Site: brandenburg
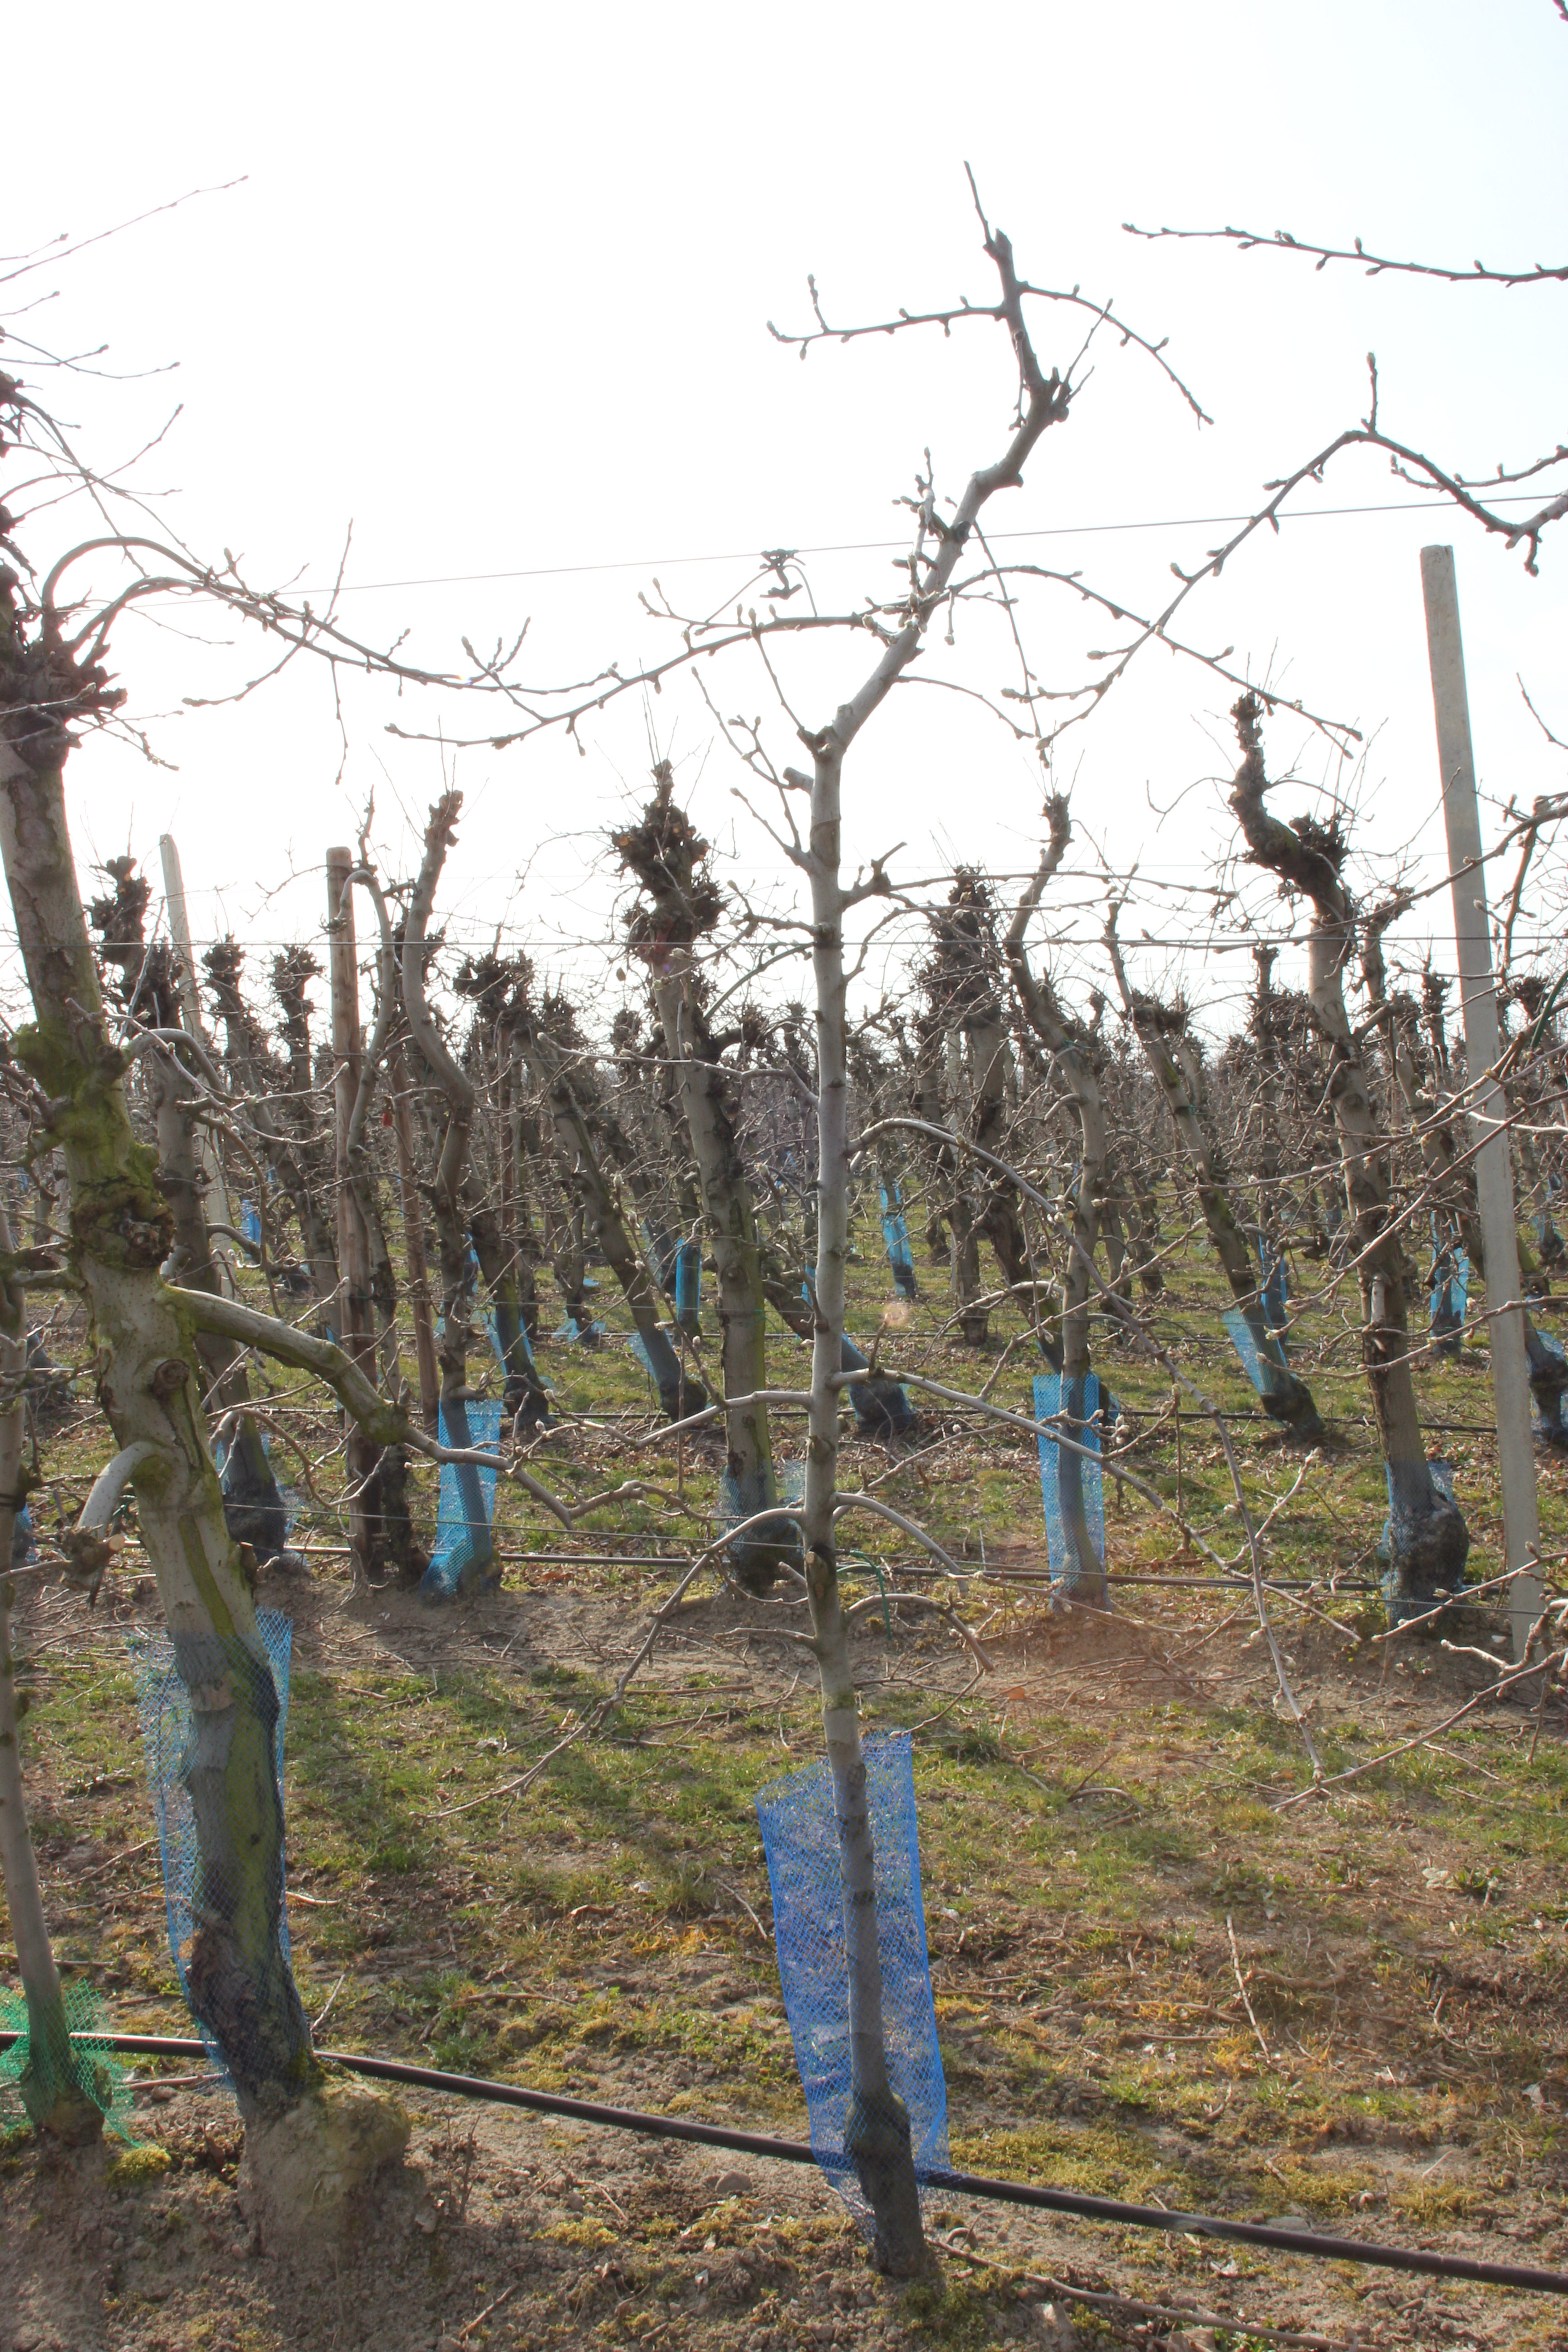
Growth stage (BBCH 03): Bud development